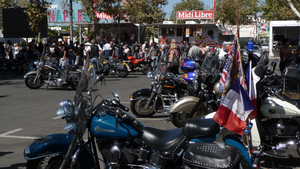
Rassemblement des Brescoudos (Harley-Davidson) à Agde (Hérault, France)
Agde est une commune française située dans le département de l'Hérault, en région Occitanie.